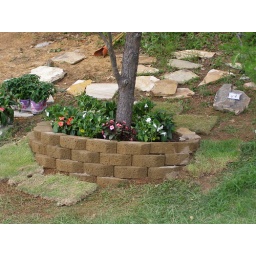
small bed around a tree